Early history of Fremont County, Colorado

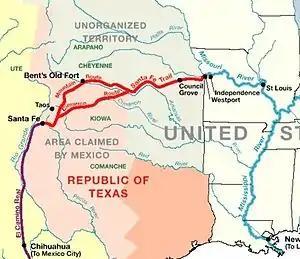
Santa Fe Trail and native tribal lands in 1845. The Santa Fe Trail paralleled the Arkansas River for much of its route through southern Colorado. It became the dividing line between the Comanche and Kiowa, south of the river, and the Cheyenne and Arapaho north of the river. The Cheyenne had a winter camp on along the Arkansas River on Mountain Route of the Santa Fe called Big Timbers

The Tabeguache band of the Uncompahgre Utes, including Chief Ouray and Chipeta, spent the winters at Cañon City due to its hot springs and mild weather. Dakota Hot Springs are located between Cañon City and Penrose. Hot springs are considered sacred to the Utes. As Cañon City was settled, Utes continued to come to the area where they camped. They were on good terms with the settlers. Ute chief Colorow was a friend of Otto Morganstein, the first settler of Red Canyon Park, north of Cañon City. Ouray had dinners with local residents and was a friend of Richard Houle of Red Canyon.